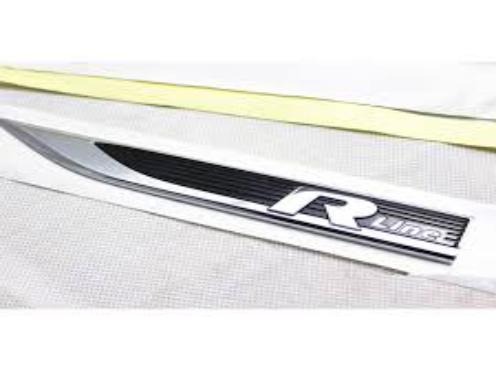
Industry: Transportation